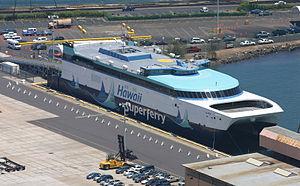
L’Alakai est un navire à grande vitesse de catégorie B de 107 mètres. C'est un navire roulier à passagers ayant une capacité de 866 passagers et 282 voitures ; sa vitesse de croisière est de 35 nœuds.